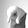
ASL letter: Q